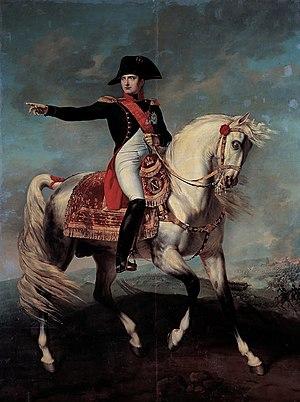
Joseph Chabord, Napoléon sur le champ de bataille de Wagram 1810 museo Napoleonico Rome
La bataille d'Eckmühl se déroula les 21 et 22 avril 1809 à Eckmühl en Bavière, et opposa les troupes françaises et alliées dirigées par Napoléon Iᵉʳ à l'armée autrichienne commandée par l'archiduc Charles. Elle se solda par une victoire majeure de l'Empereur sur les Autrichiens.
L'iconographie de Napoléon Iᵉʳ se réfère à l'ensemble des représentations peintes, gravées, et sculptées du général et Premier Consul Napoléon Bonaparte, devenu empereur sous le nom de Napoléon Iᵉʳ. Réalisées de son vivant à des fins de propagande, elles furent après sa mort destinées à évoquer la légende napoléonienne.
François II, empereur des Romains, puis à partir du 11 août 1804, François Iᵉʳ d'Autriche, né à Florence le 12 février 1768 et mort à Vienne le 2 mars 1835, archiduc d'Autriche puis empereur d'Autriche, roi de Hongrie, roi de Bohême et roi de Lombardie-Vénétie, fut également le dernier souverain du Saint-Empire romain germanique, élu empereur des Romains sous le nom de François II.